Jim Banks

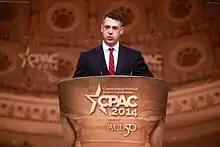
Banks speaking at CPAC 2014.

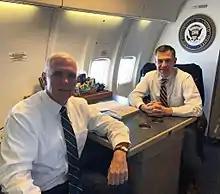
Banks with Mike Pence in 2018

Banks was sworn in on January 3, 2017. He is a member of the Republican Study Committee.